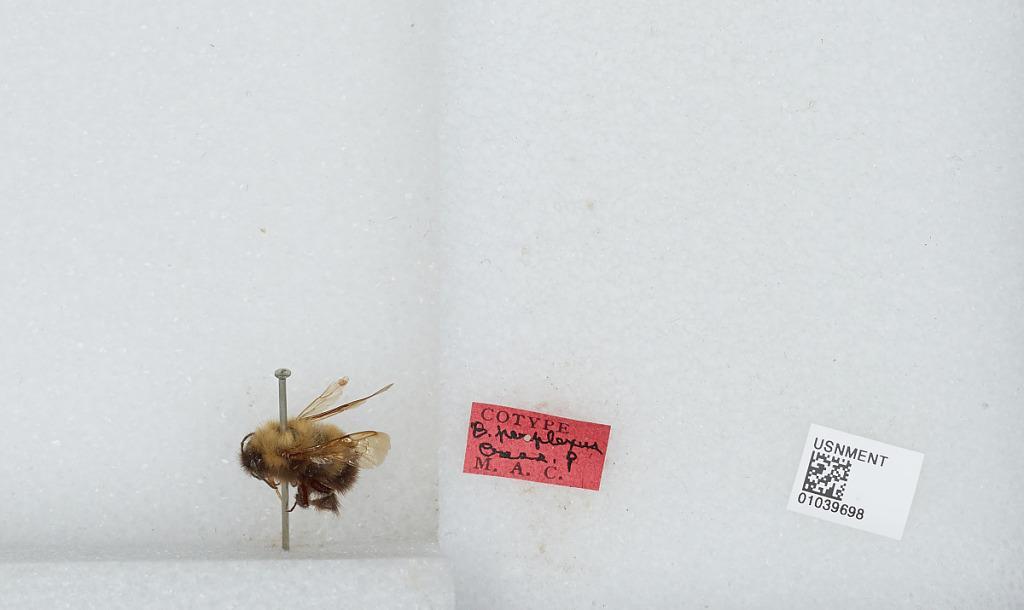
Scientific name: Bombus (Pyrobombus) perplexus Cresson